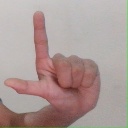
अक्षर: ल